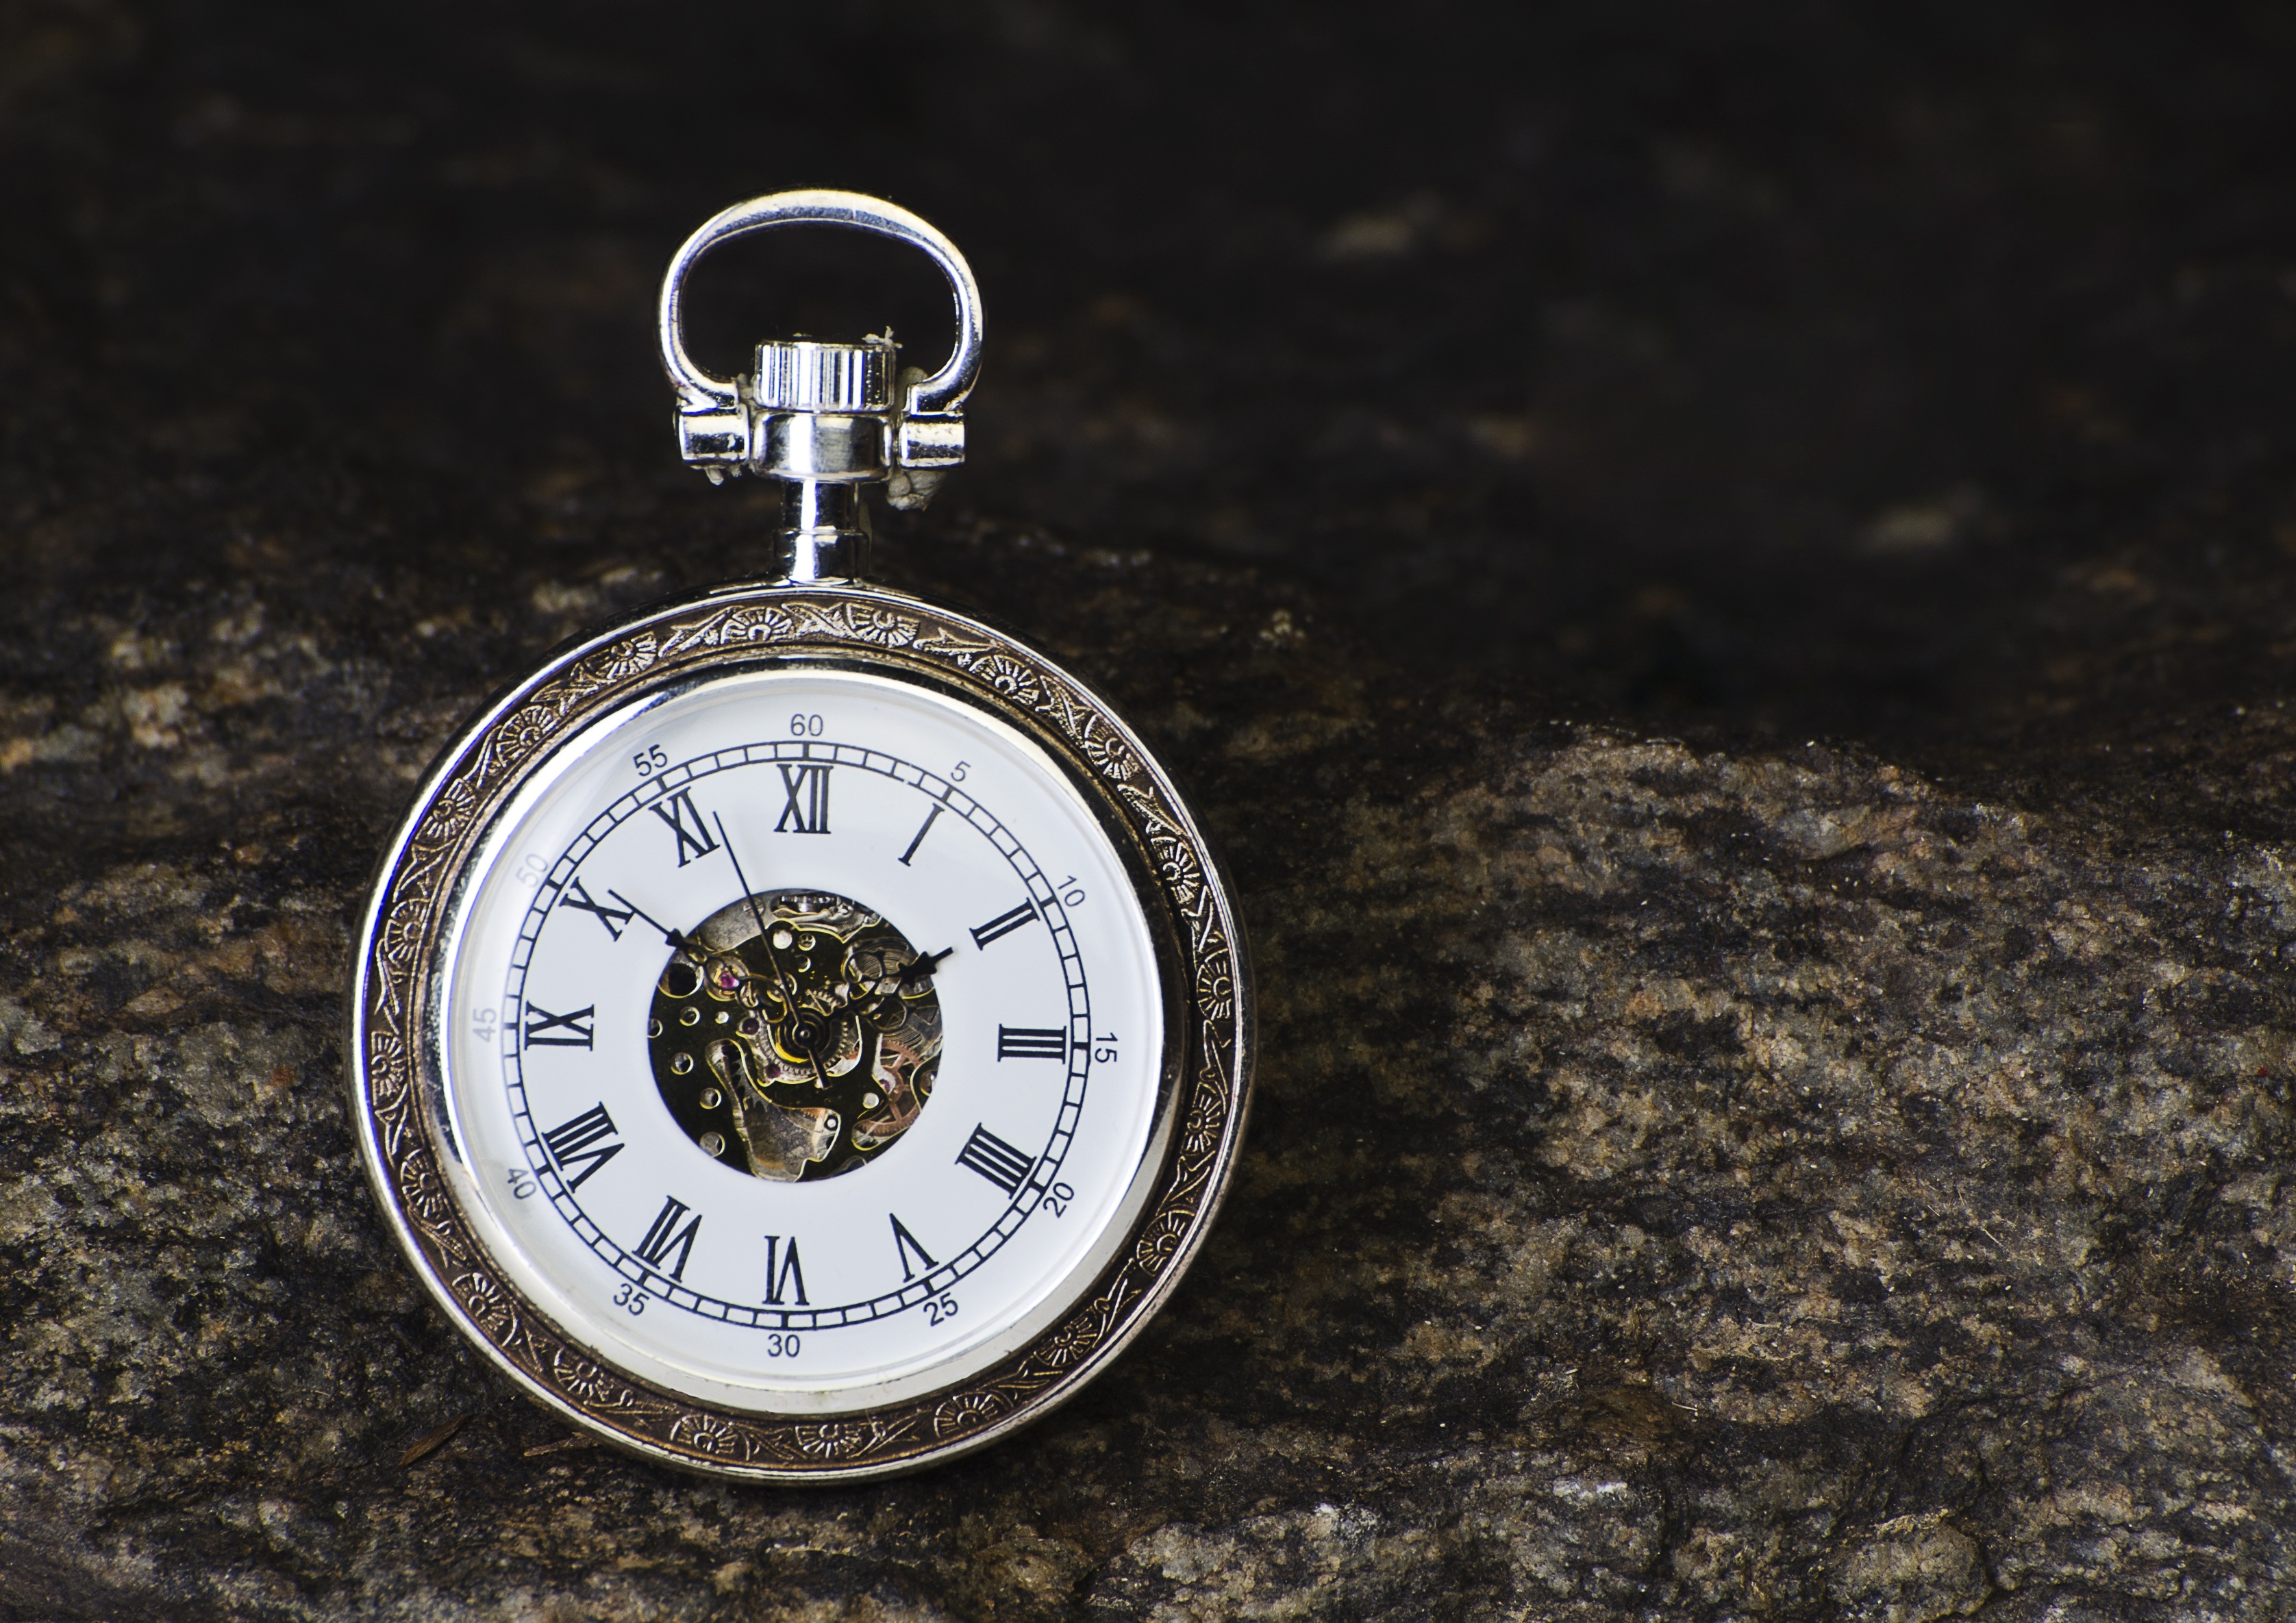
watch, hand, time, stone, studio, pocket watch, minute, pendant, locket, the hands